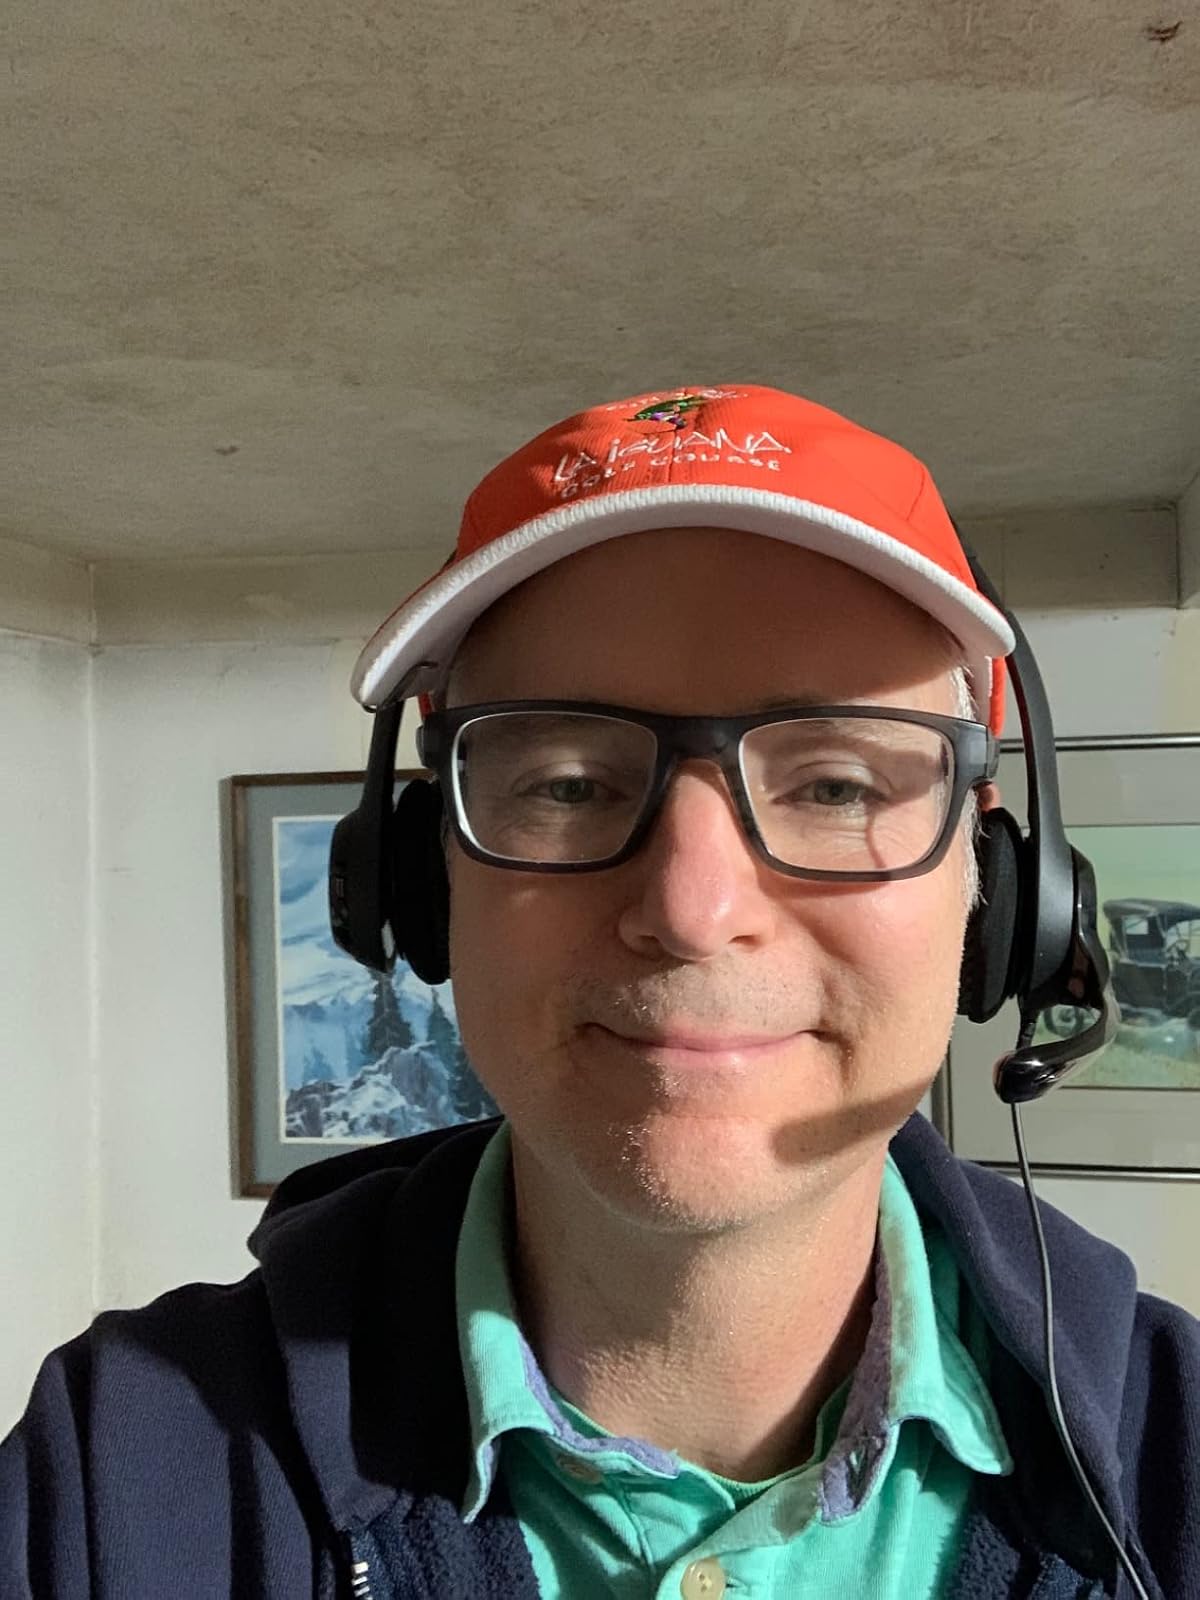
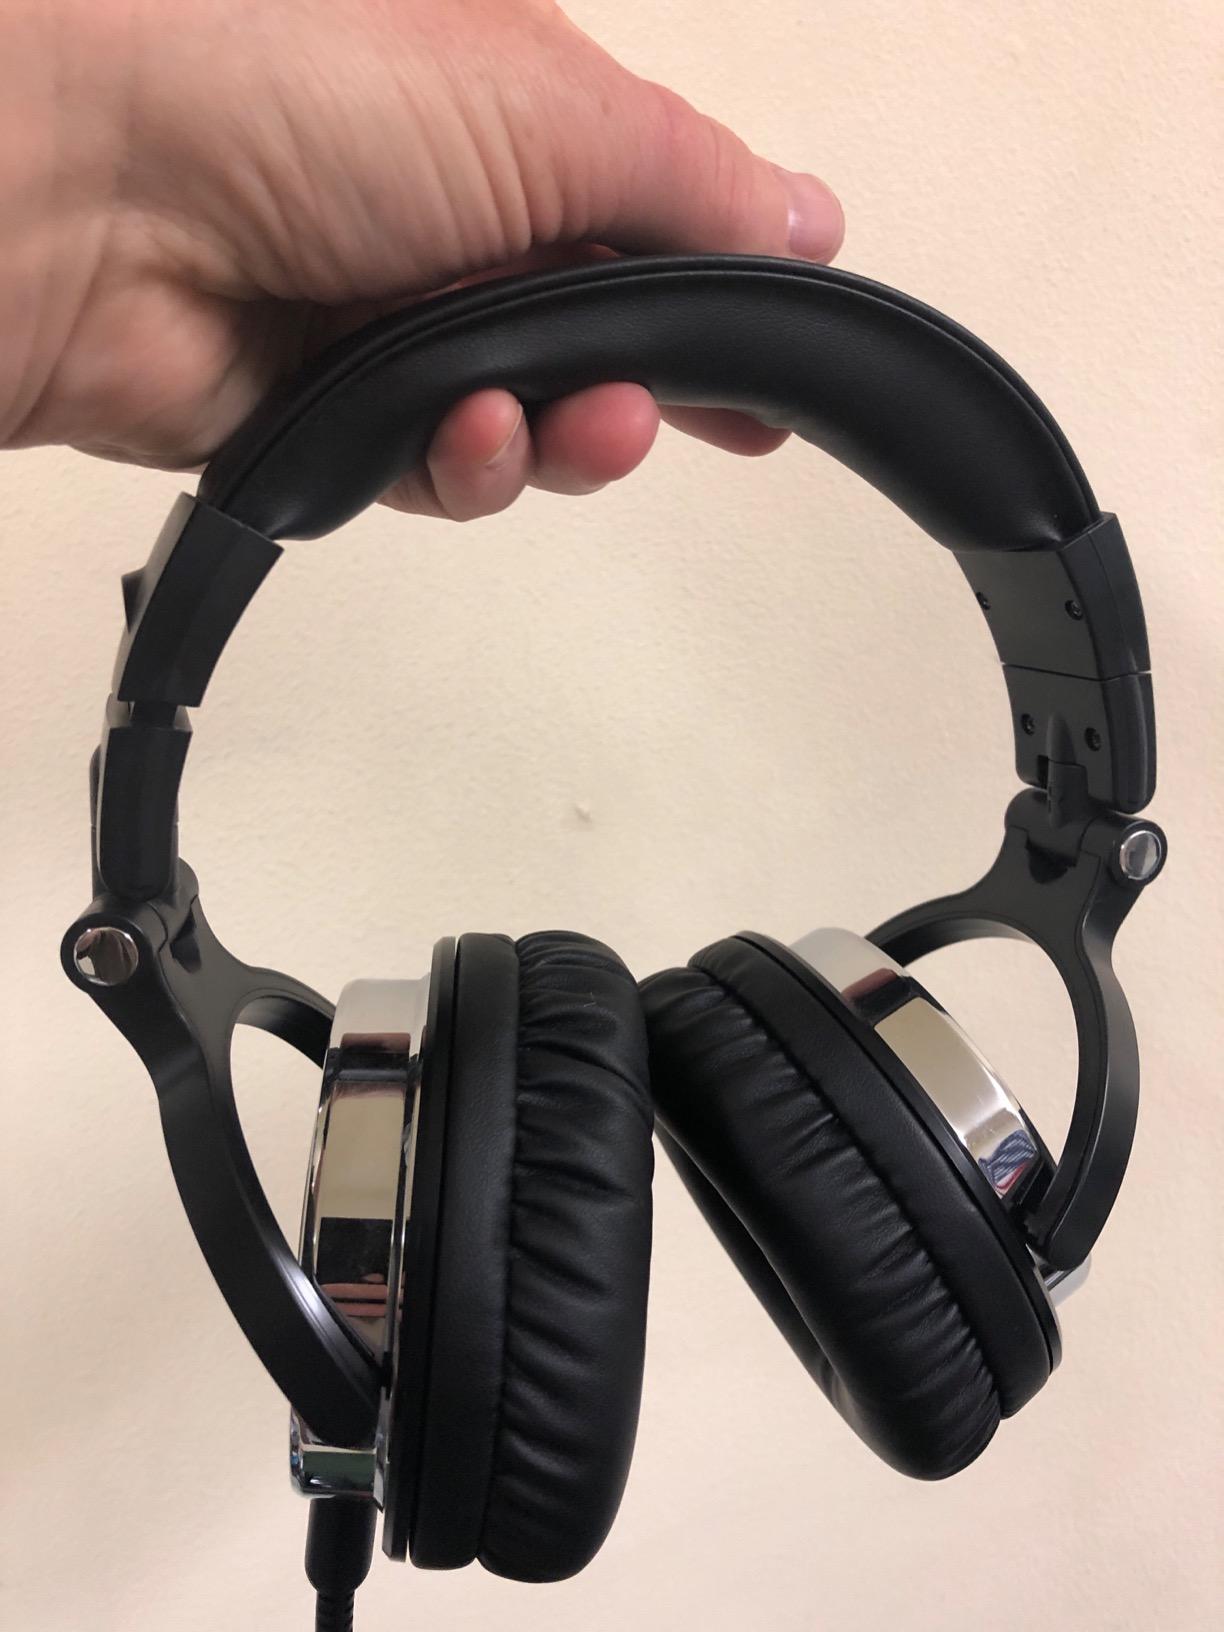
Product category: headphones
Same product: no